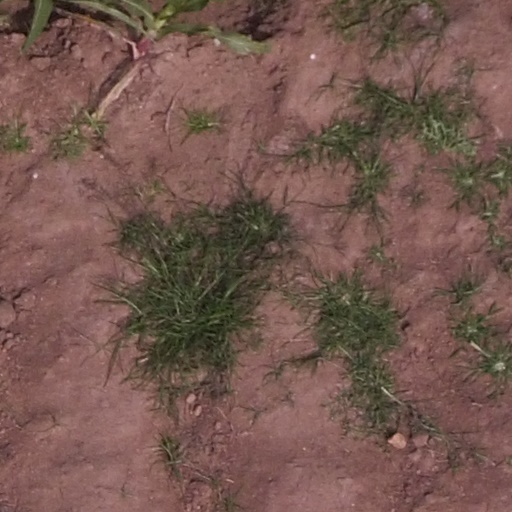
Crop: maize; corn